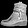
Label: Ankle boot